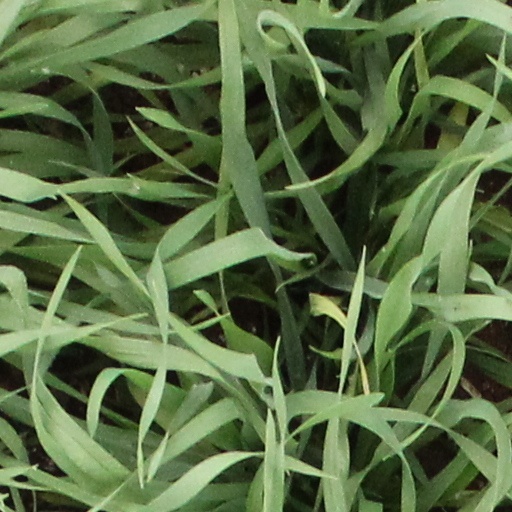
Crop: wheat